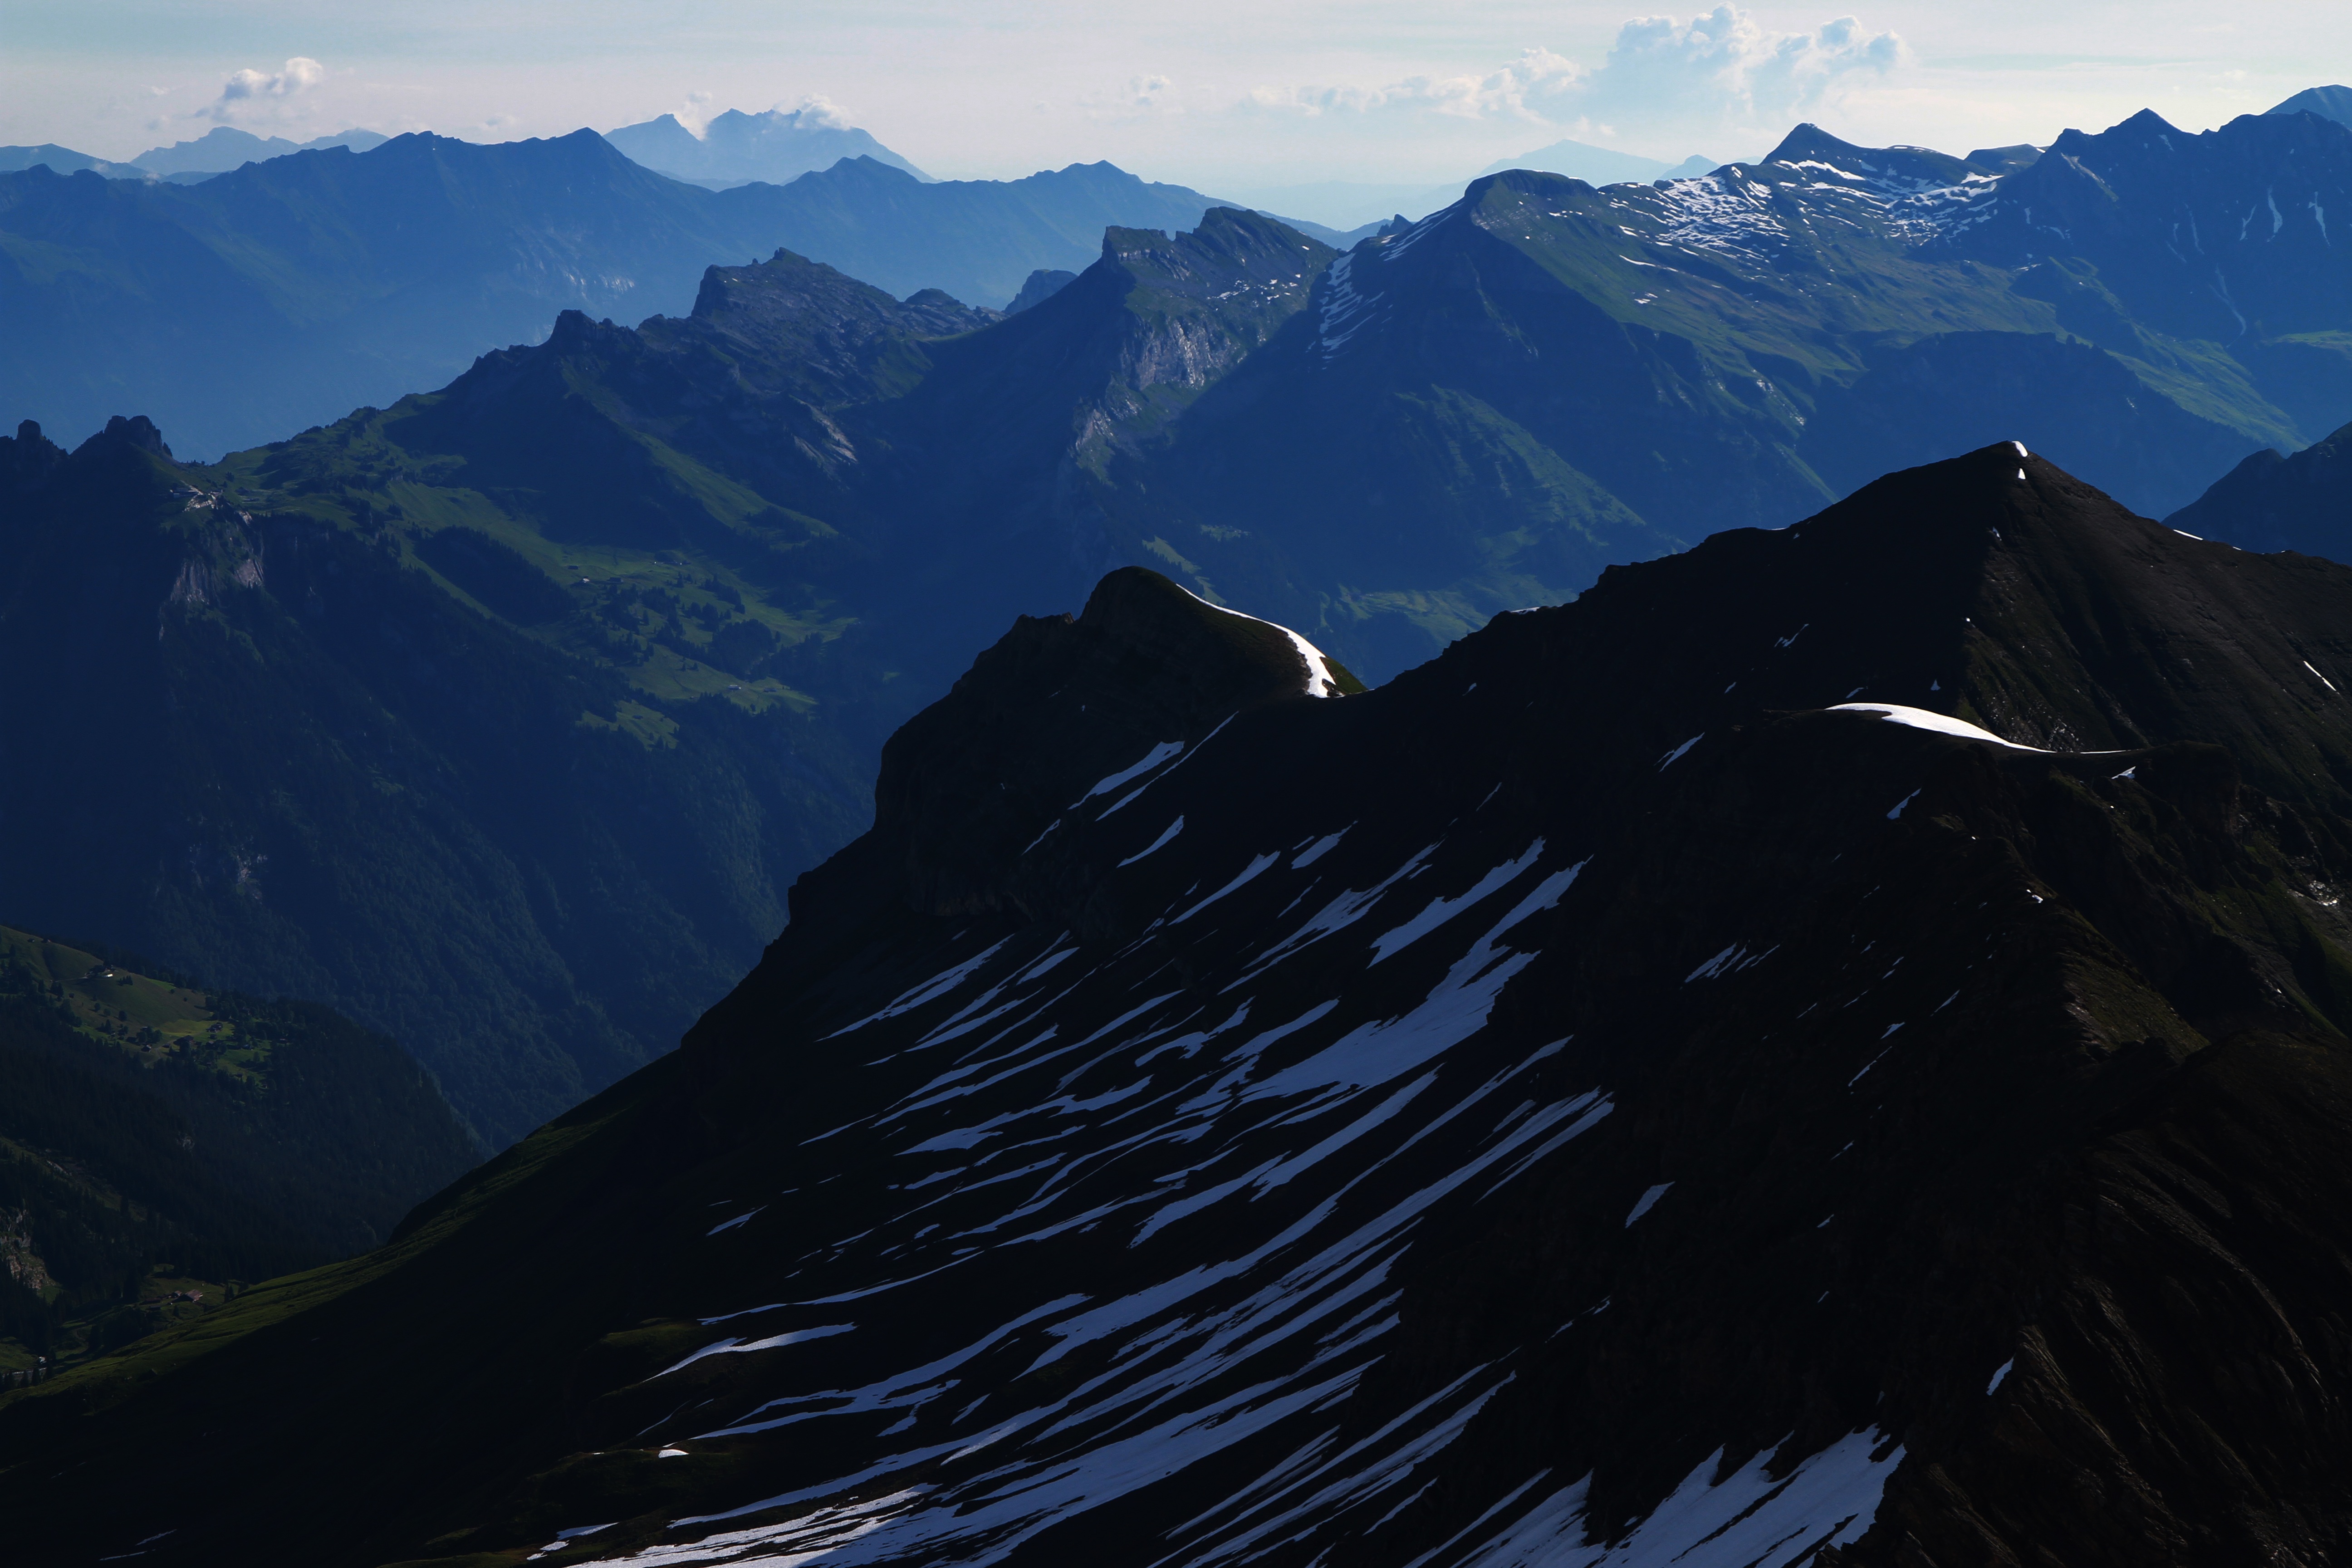
wilderness, mountain, snow, valley, mountain range, alpine, ridge, summit, mountains, alps, swiss, plateau, switzerland, cirque, swiss alps, landform, geographical feature, atmospheric phenomenon, mountainous landforms, schilthorn, snow covered mountains, june 2015